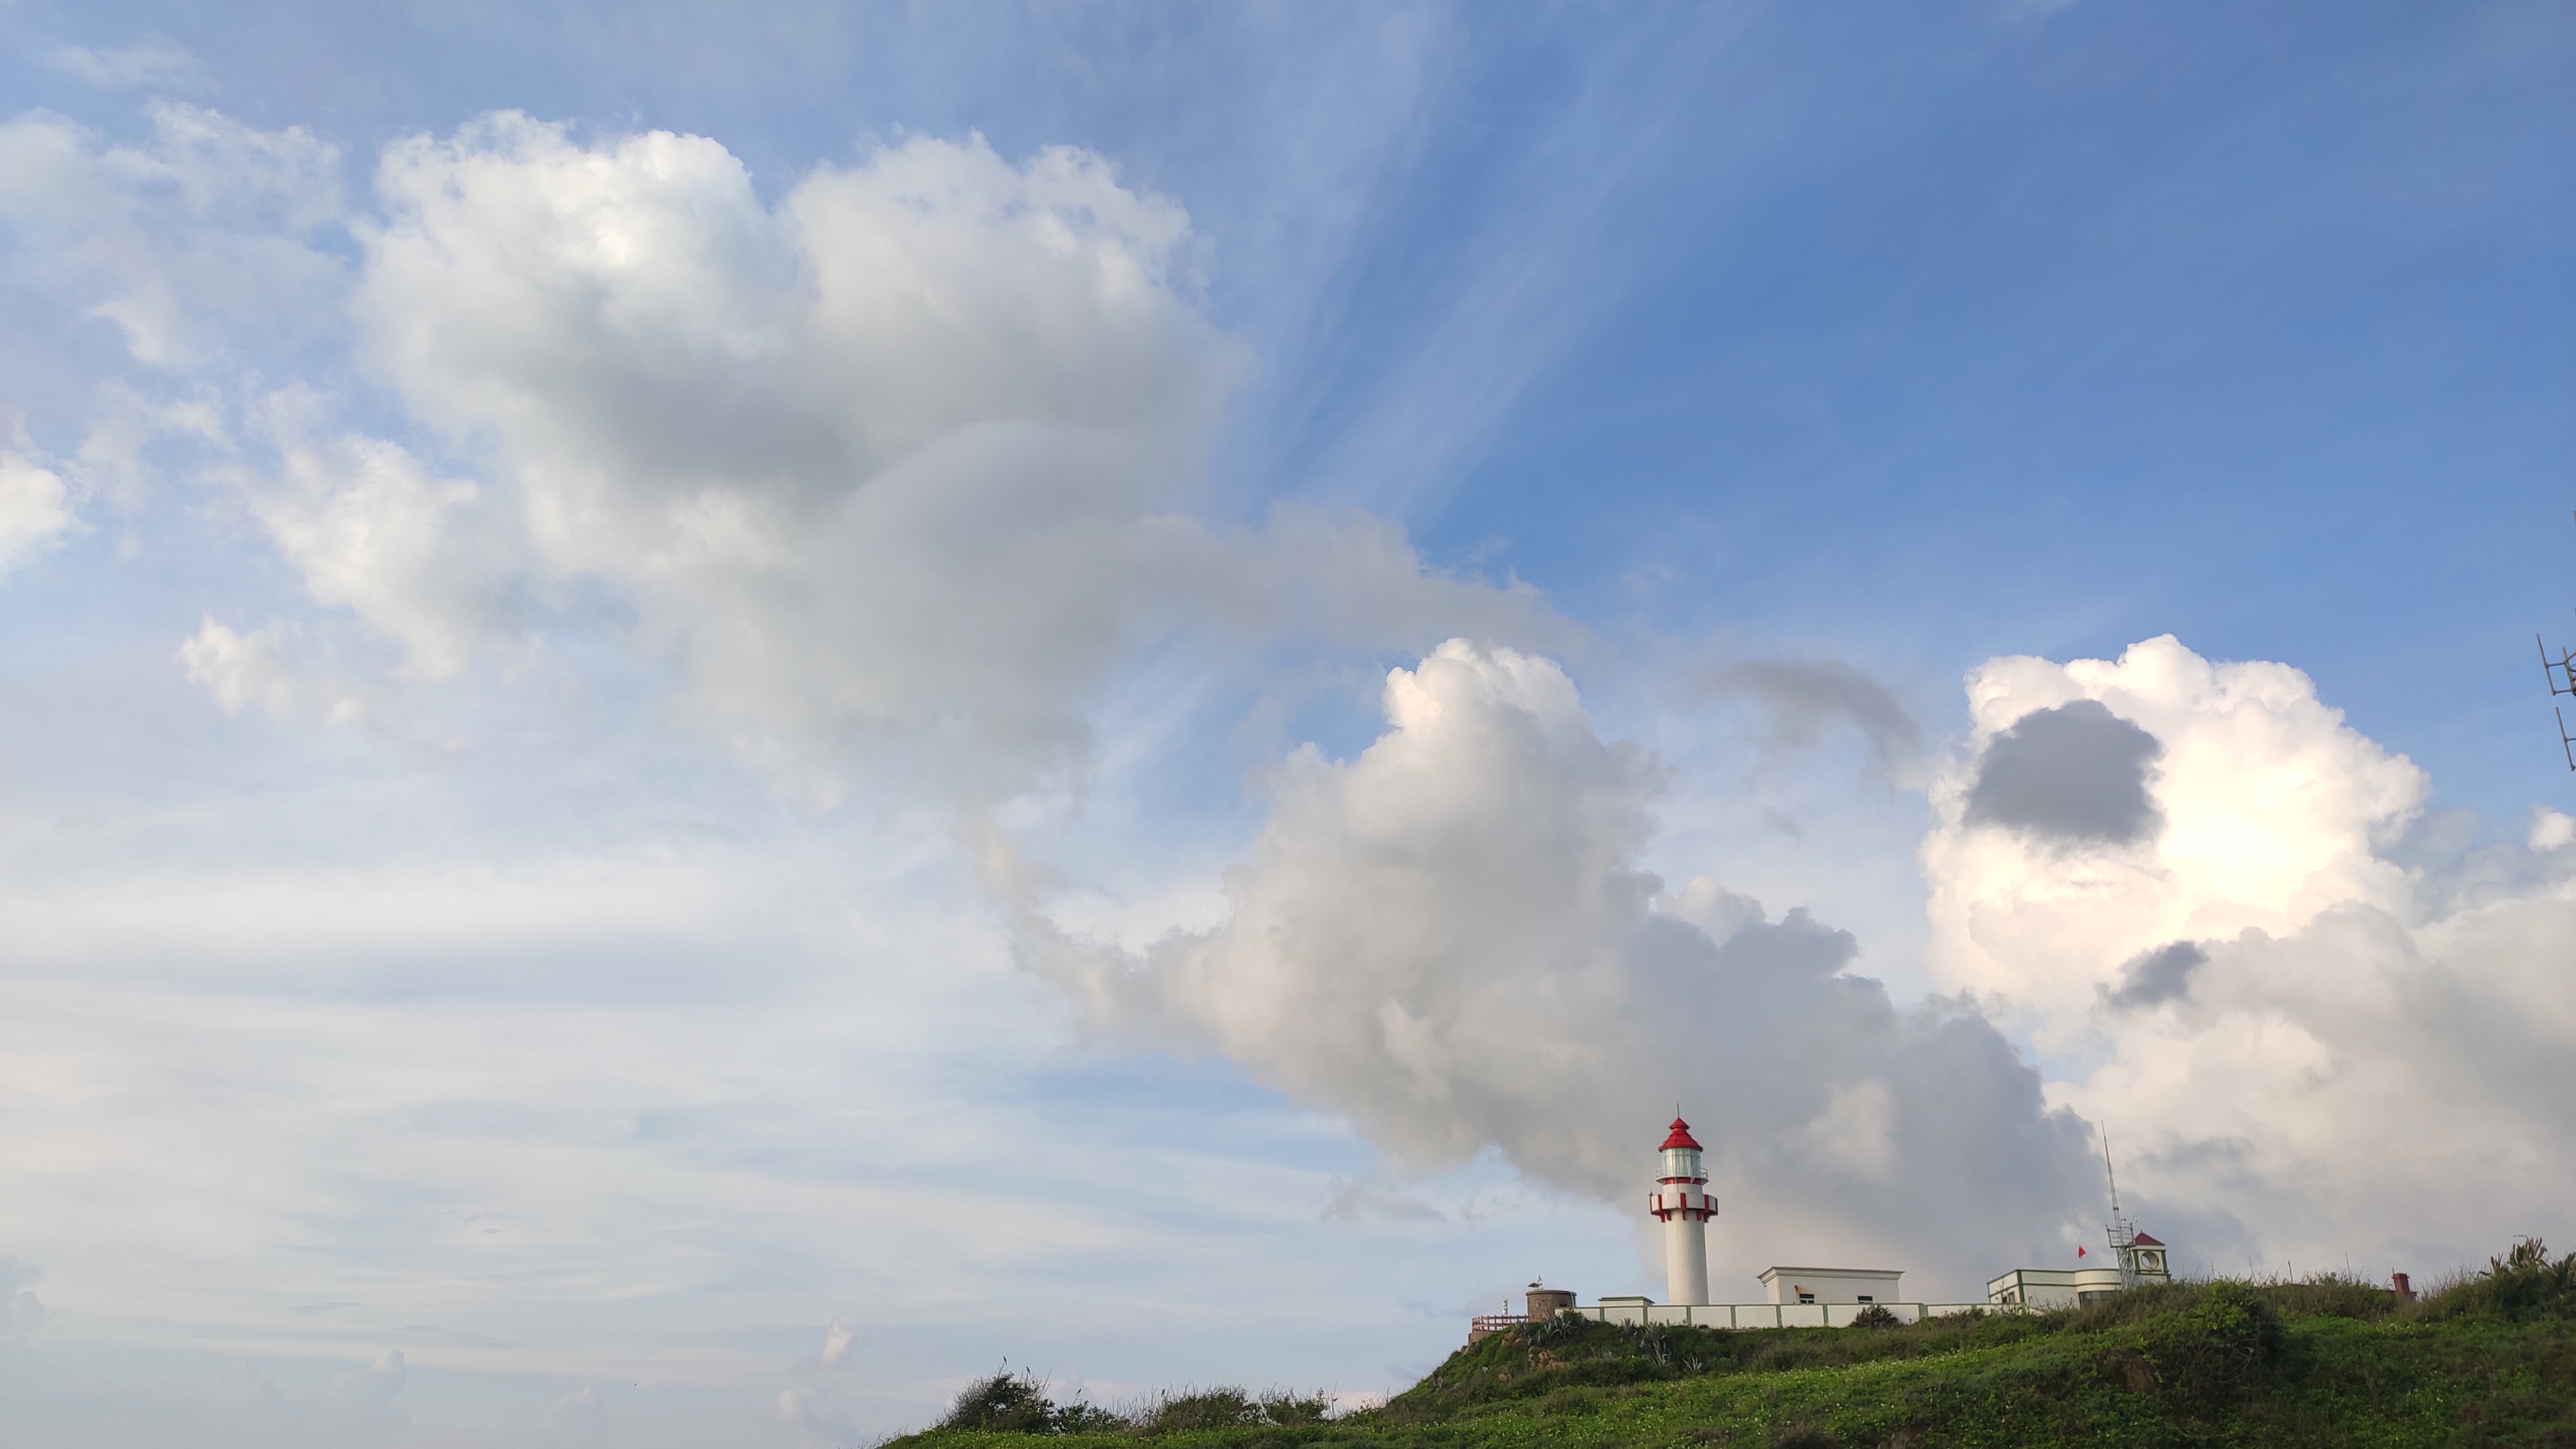
lighthouse, sky, cloud, cumulus, daytime, atmosphere, meteorological phenomenon, tower, rural area, horizon, smoke, landscape, grassland